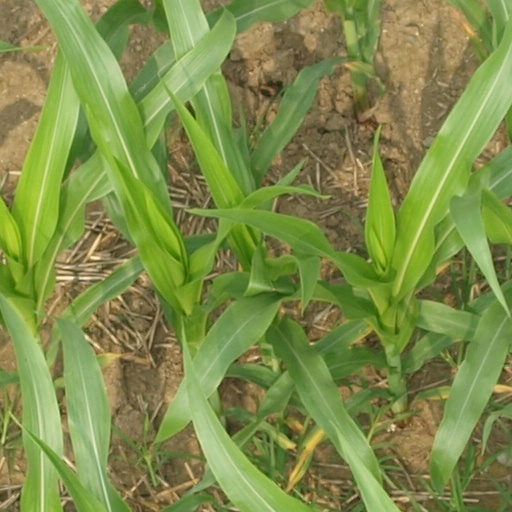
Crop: maize; corn